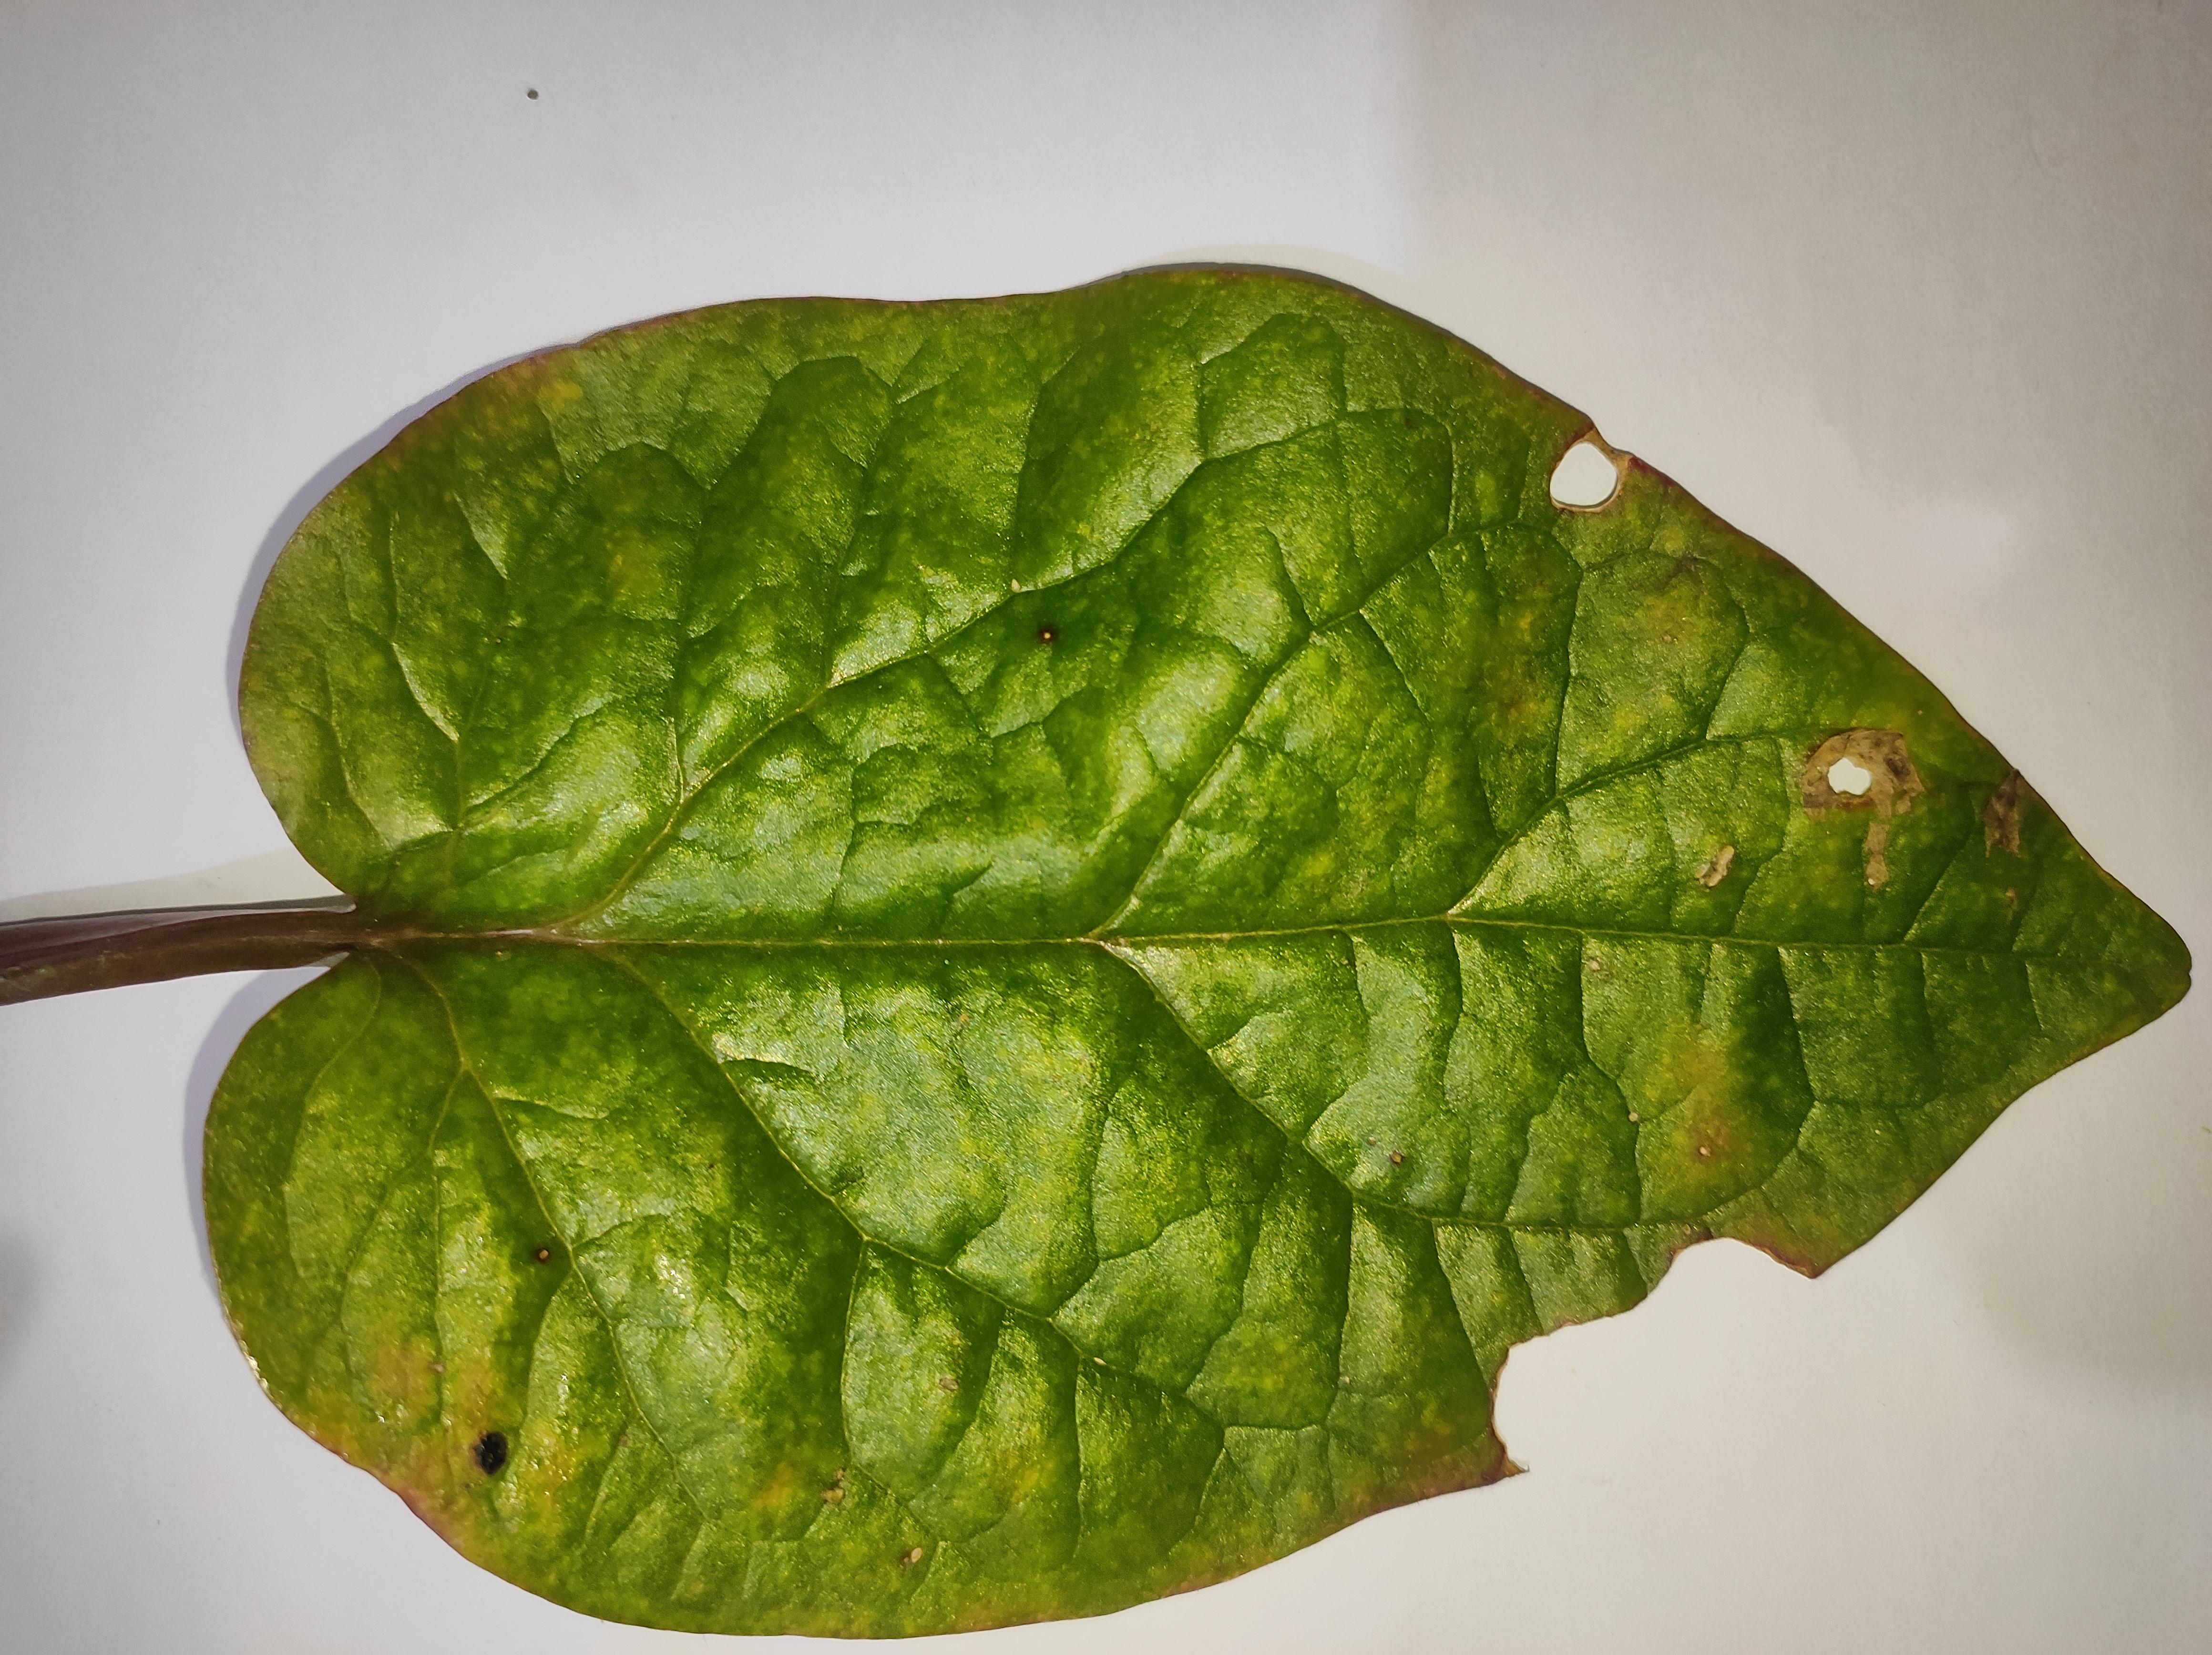
Label: straw_mite